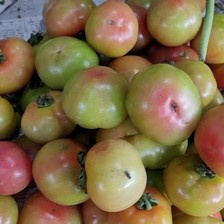
Label: tomato